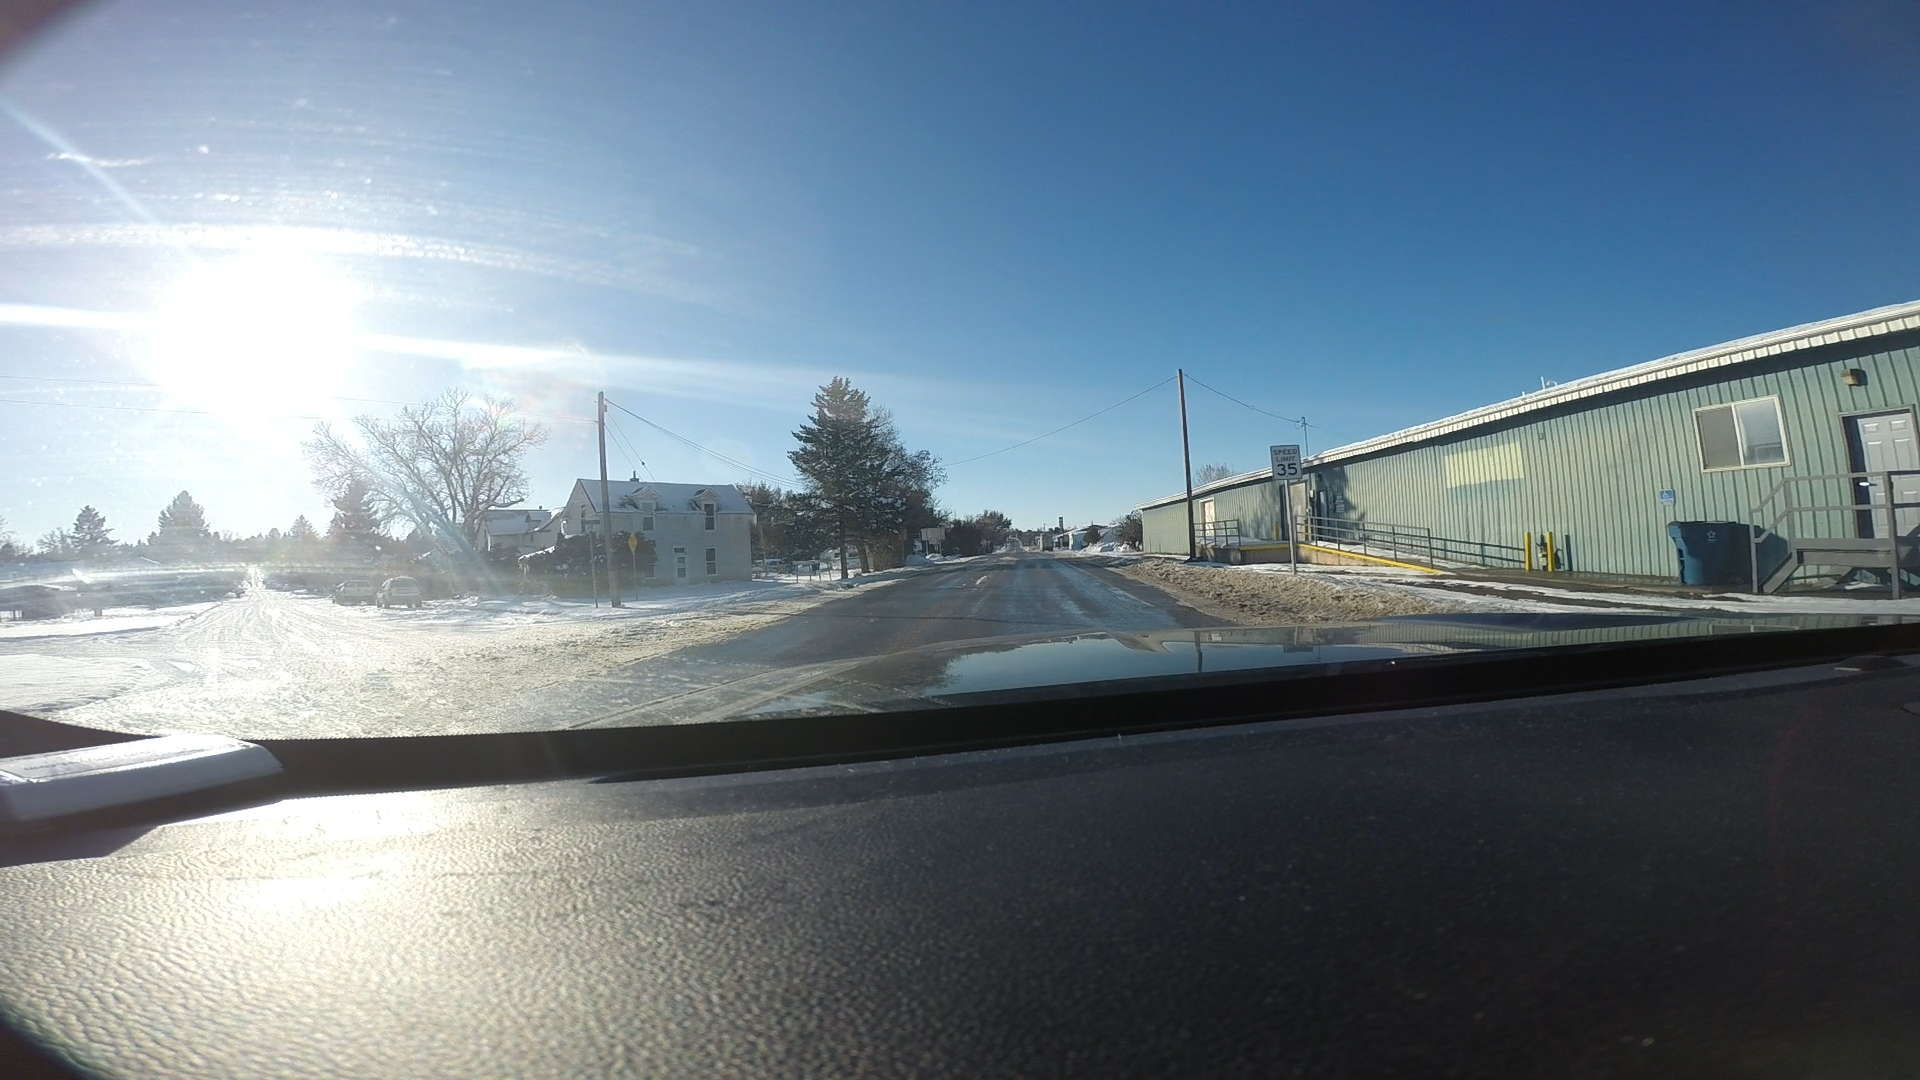
Speed limit sign label: mph35